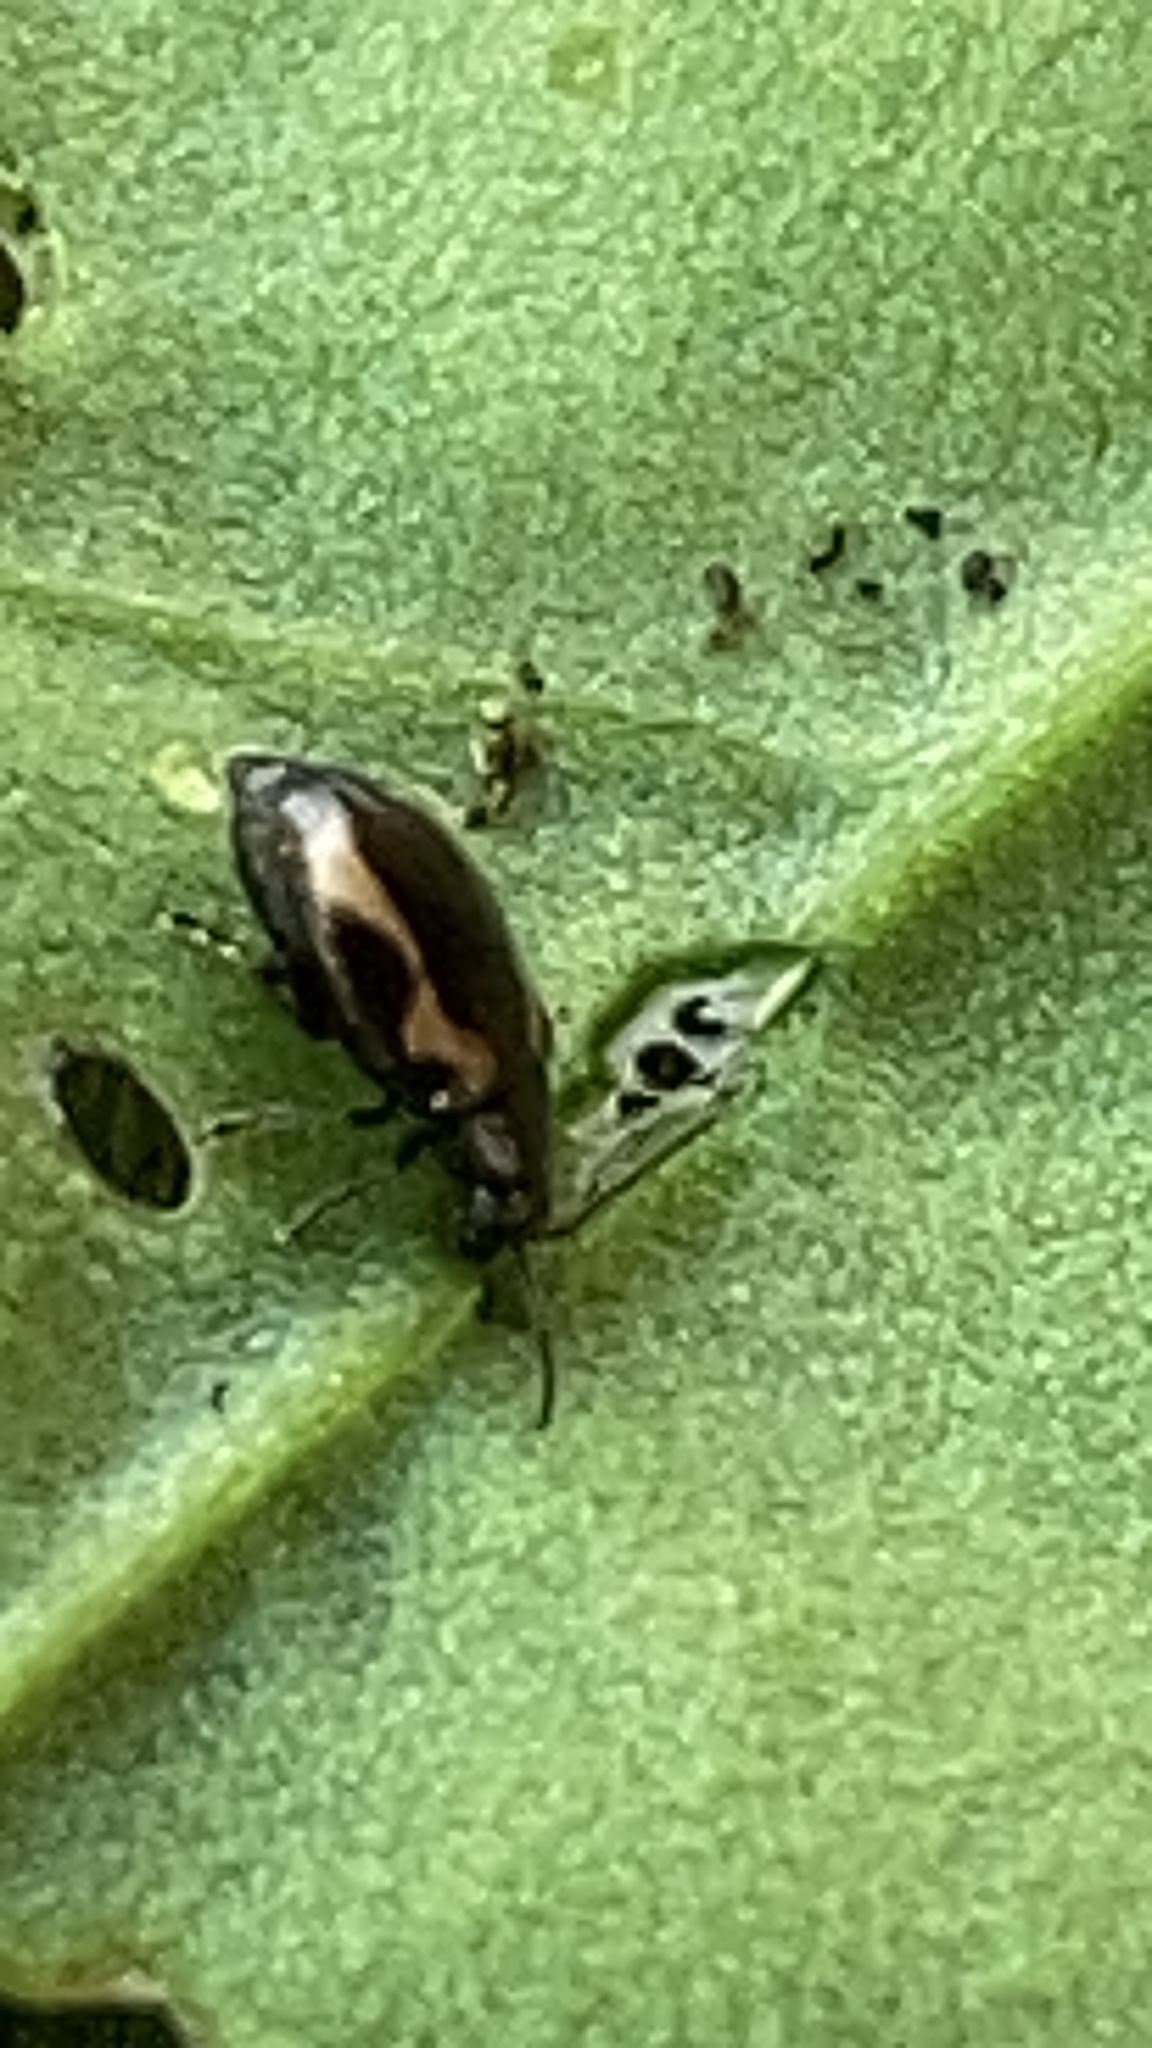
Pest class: striped_flea_beetle